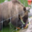
Label: bear